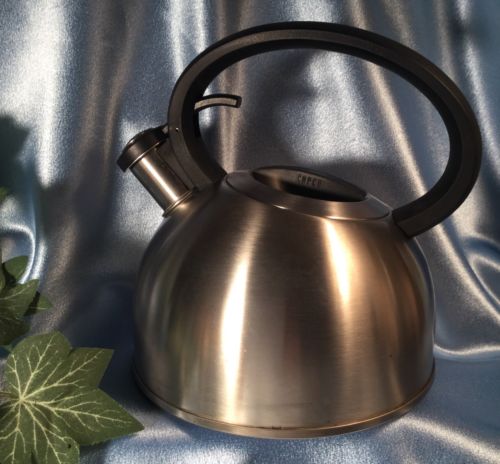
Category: kettle